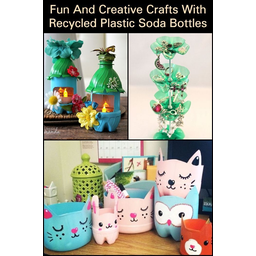
Label: plastic